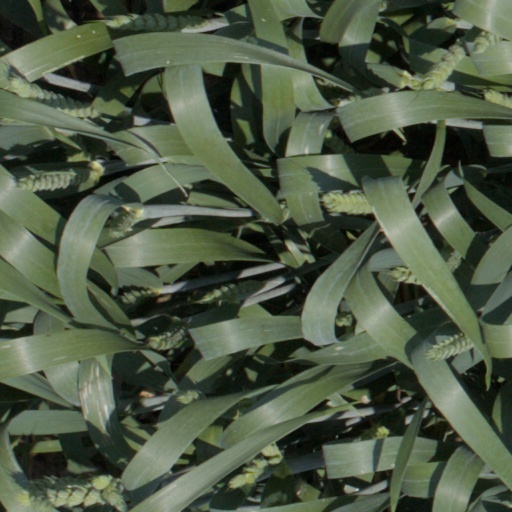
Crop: wheat